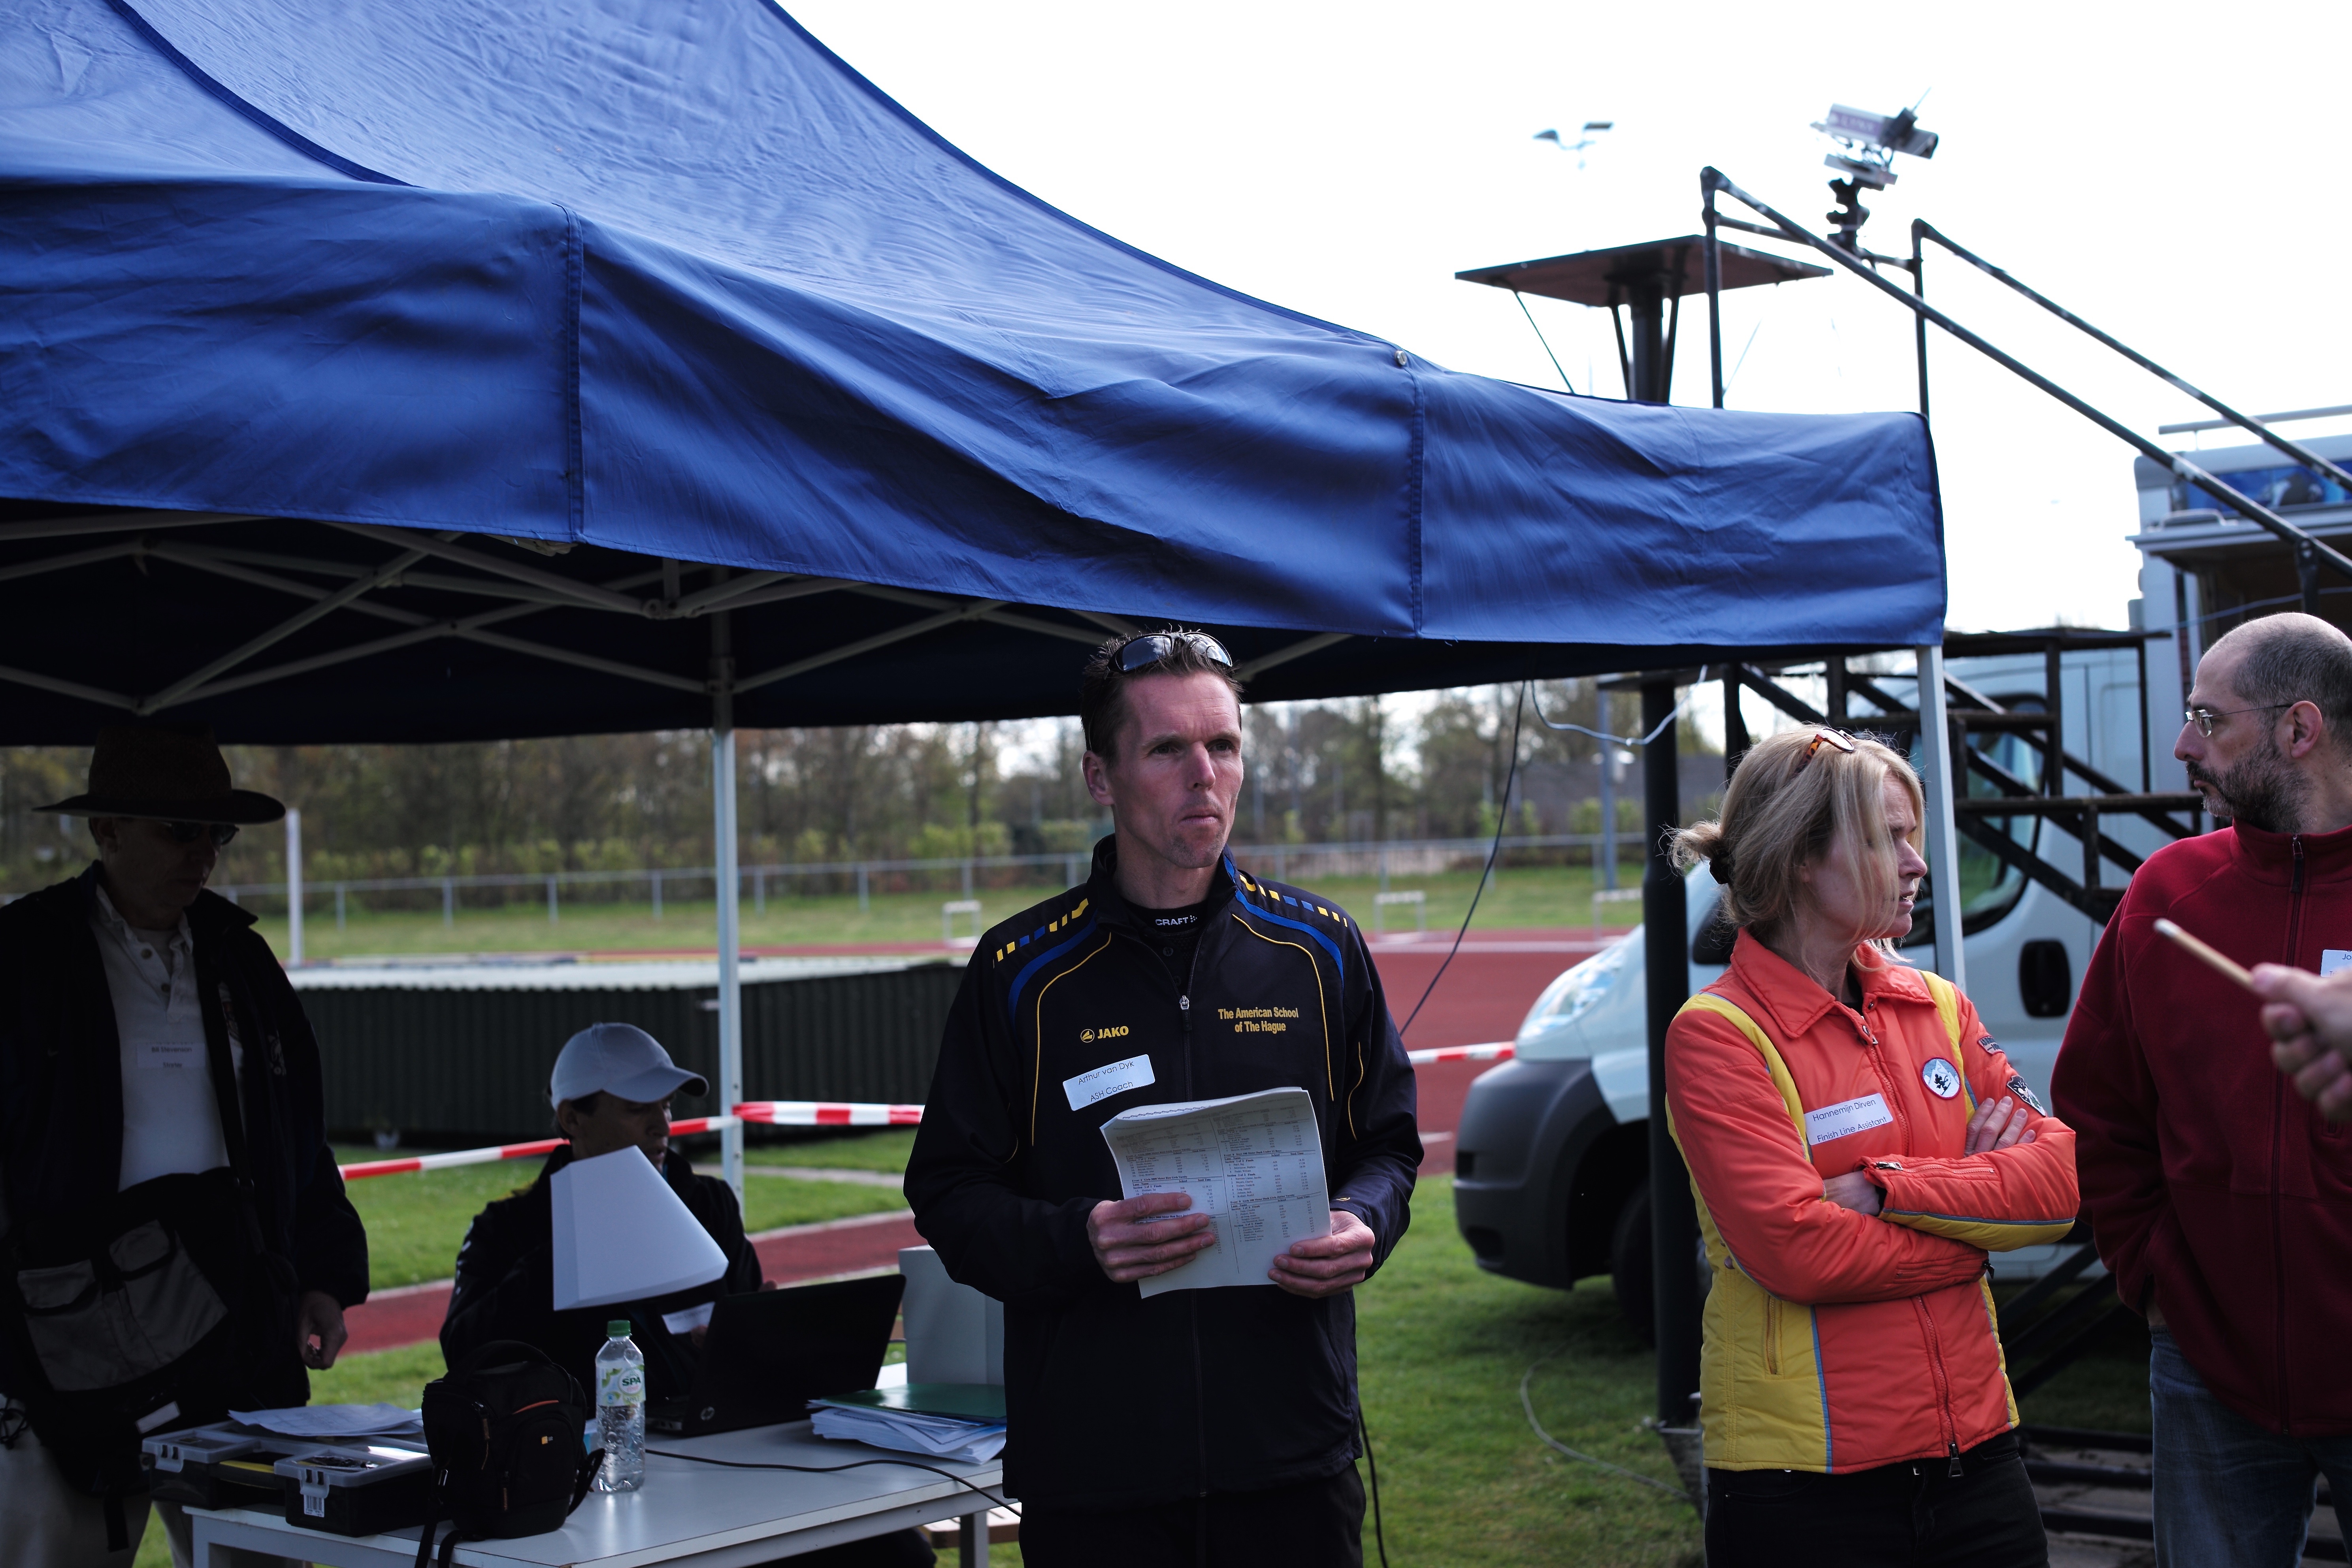
track, run, runner, ash, race, competition, holland, hague, netherlands, international, girls, m, american, boys, 50, school, runners, junior, leica, 240, summilux, varsity, meet, tournament, competition event